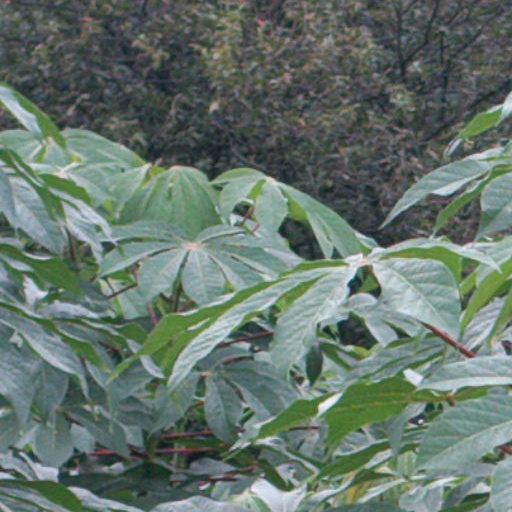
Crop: cassava